Cinder track

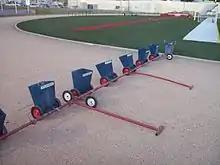
Equipment used for putting chalk lines on a cinder track.

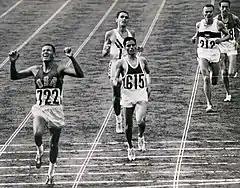
Billy Mills winning the 10,000 metres at the 1964 Summer Olympics, the last Olympics to be held on a cinder track

A cinder track is a type of race track, generally purposed for track and field or horse racing, whose surface is composed of cinders. For running tracks, many cinder surfaces have been replaced by all-weather synthetic surfaces, which provide greater durability and more consistent results, and are less stressful on runners. The impact on performance as a result of differing track surfaces is a topic often raised when comparing athletes from different eras.